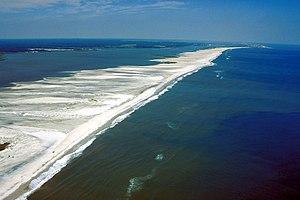
Assateague Island est une île barrière d'une soixantaine de kilomètres de long formant une barrière entre l'océan Atlantique et les côtes de la Virginie et du Maryland aux États-Unis. Elle est réputée pour ses troupeaux de chevaux sauvages et ses plages ayant gardé leur environnement naturel.